Azita Shariati

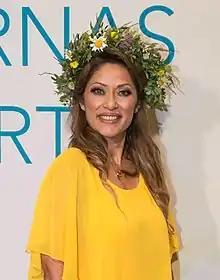
Azita Shariati in 2019

Azita Shariaty Khalil Abad (born 14 January 1968) is a Swedish business executive. Since 2014, she has headed the Swedish branch of the French catering and support services multinational Sodexo where she oversees operations for the Nordic countries. In February 2015, the Swedish weekly business magazine "Veckans Affärer" named her the most powerful business woman in Sweden.